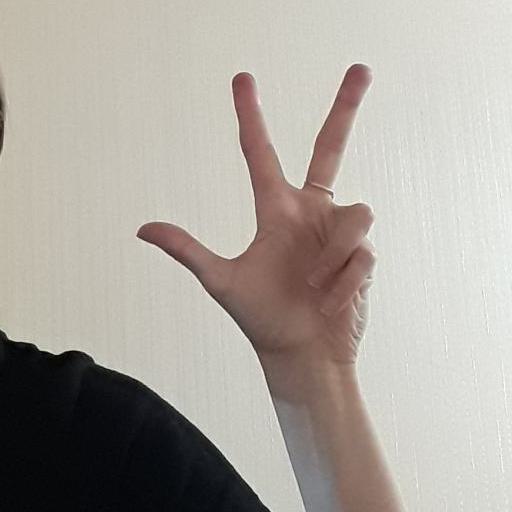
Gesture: three2